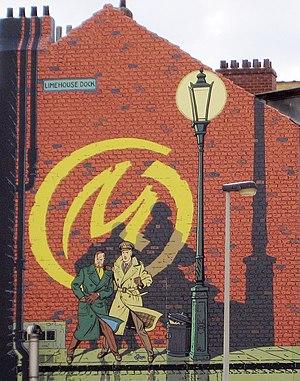
Blake et Mortimer est une série de bande dessinée créée par le dessinateur belge Edgar P. Jacobs en 1946, reprise après sa mort en 1987 d'abord par Bob de Moor, puis Jean Van Hamme, Ted Benoit, Yves Sente, André Juillard, René Sterne, Chantal De Spiegeleer, Jean Dufaux, Antoine Aubin, Étienne Schréder, José-Louis Bocquet et Jean-Luc Fromental. Publiée initialement par les Éditions du Lombard, elle l'est désormais par les Éditions Blake et Mortimer, une filiale du groupe Média participations. Elle fut pré-publiée pendant de nombreuses années dans Le Journal de Tintin dont elle était, avec d'autres séries comme Les Aventures de Tintin, Ric Hochet, Michel Vaillant ou les œuvres de Jacques Martin, l'une des séries les plus populaires.
La Marque jaune est la troisième aventure et le sixième album de la série de bande dessinée Blake et Mortimer, scénarisée et dessinée par Edgar P. Jacobs.